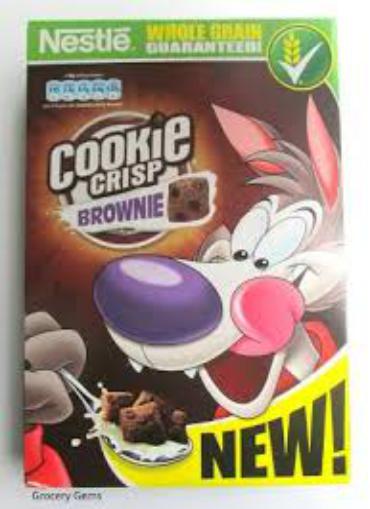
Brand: cookie crisp
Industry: Food